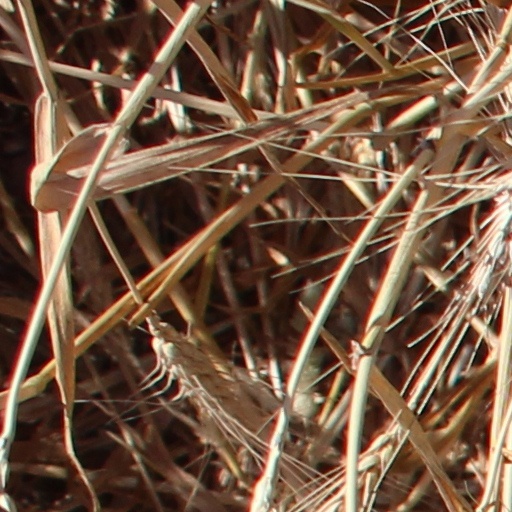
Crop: wheat